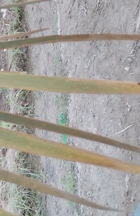
Label: Magnesium Deficiency